Krishnaism

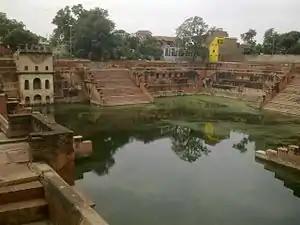
Potra Kund in Krishna Janmasthan Temple Complex, Mathura, is believed to have been used for the first bath of child Krishna after his birth.

A characteristic part of spiritual practice, in almost all traditions of Krishnaism, is a kirtan, a collective musical performance with chanting of the glories of God.